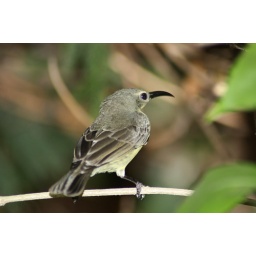
Bird in butterfly house